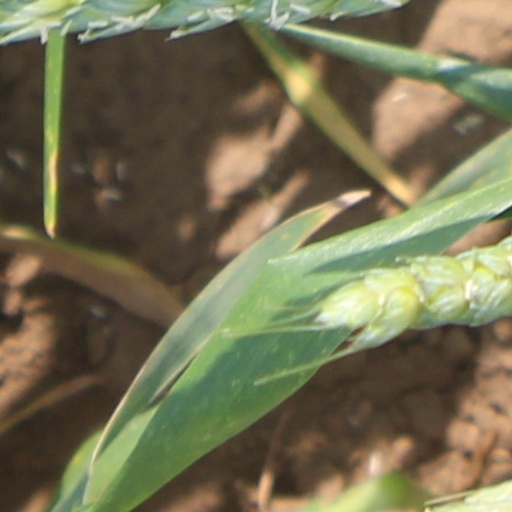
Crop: wheat